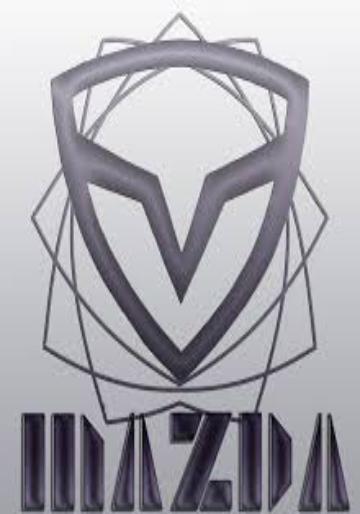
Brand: Mazda
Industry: Transportation